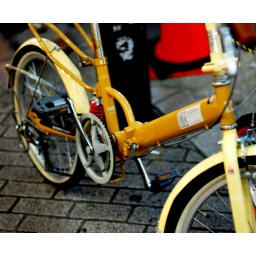
An orange bike in Osaka, Japan.